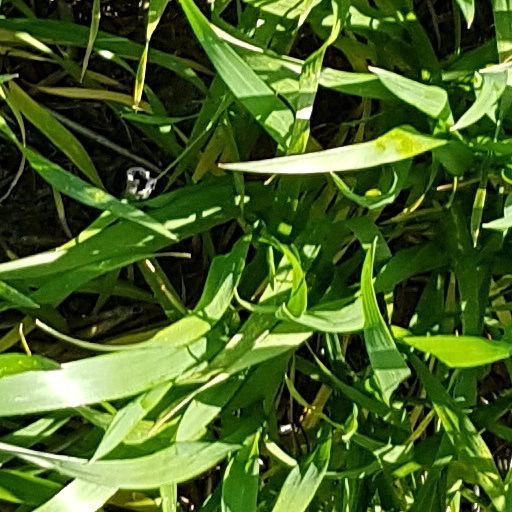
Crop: wheat